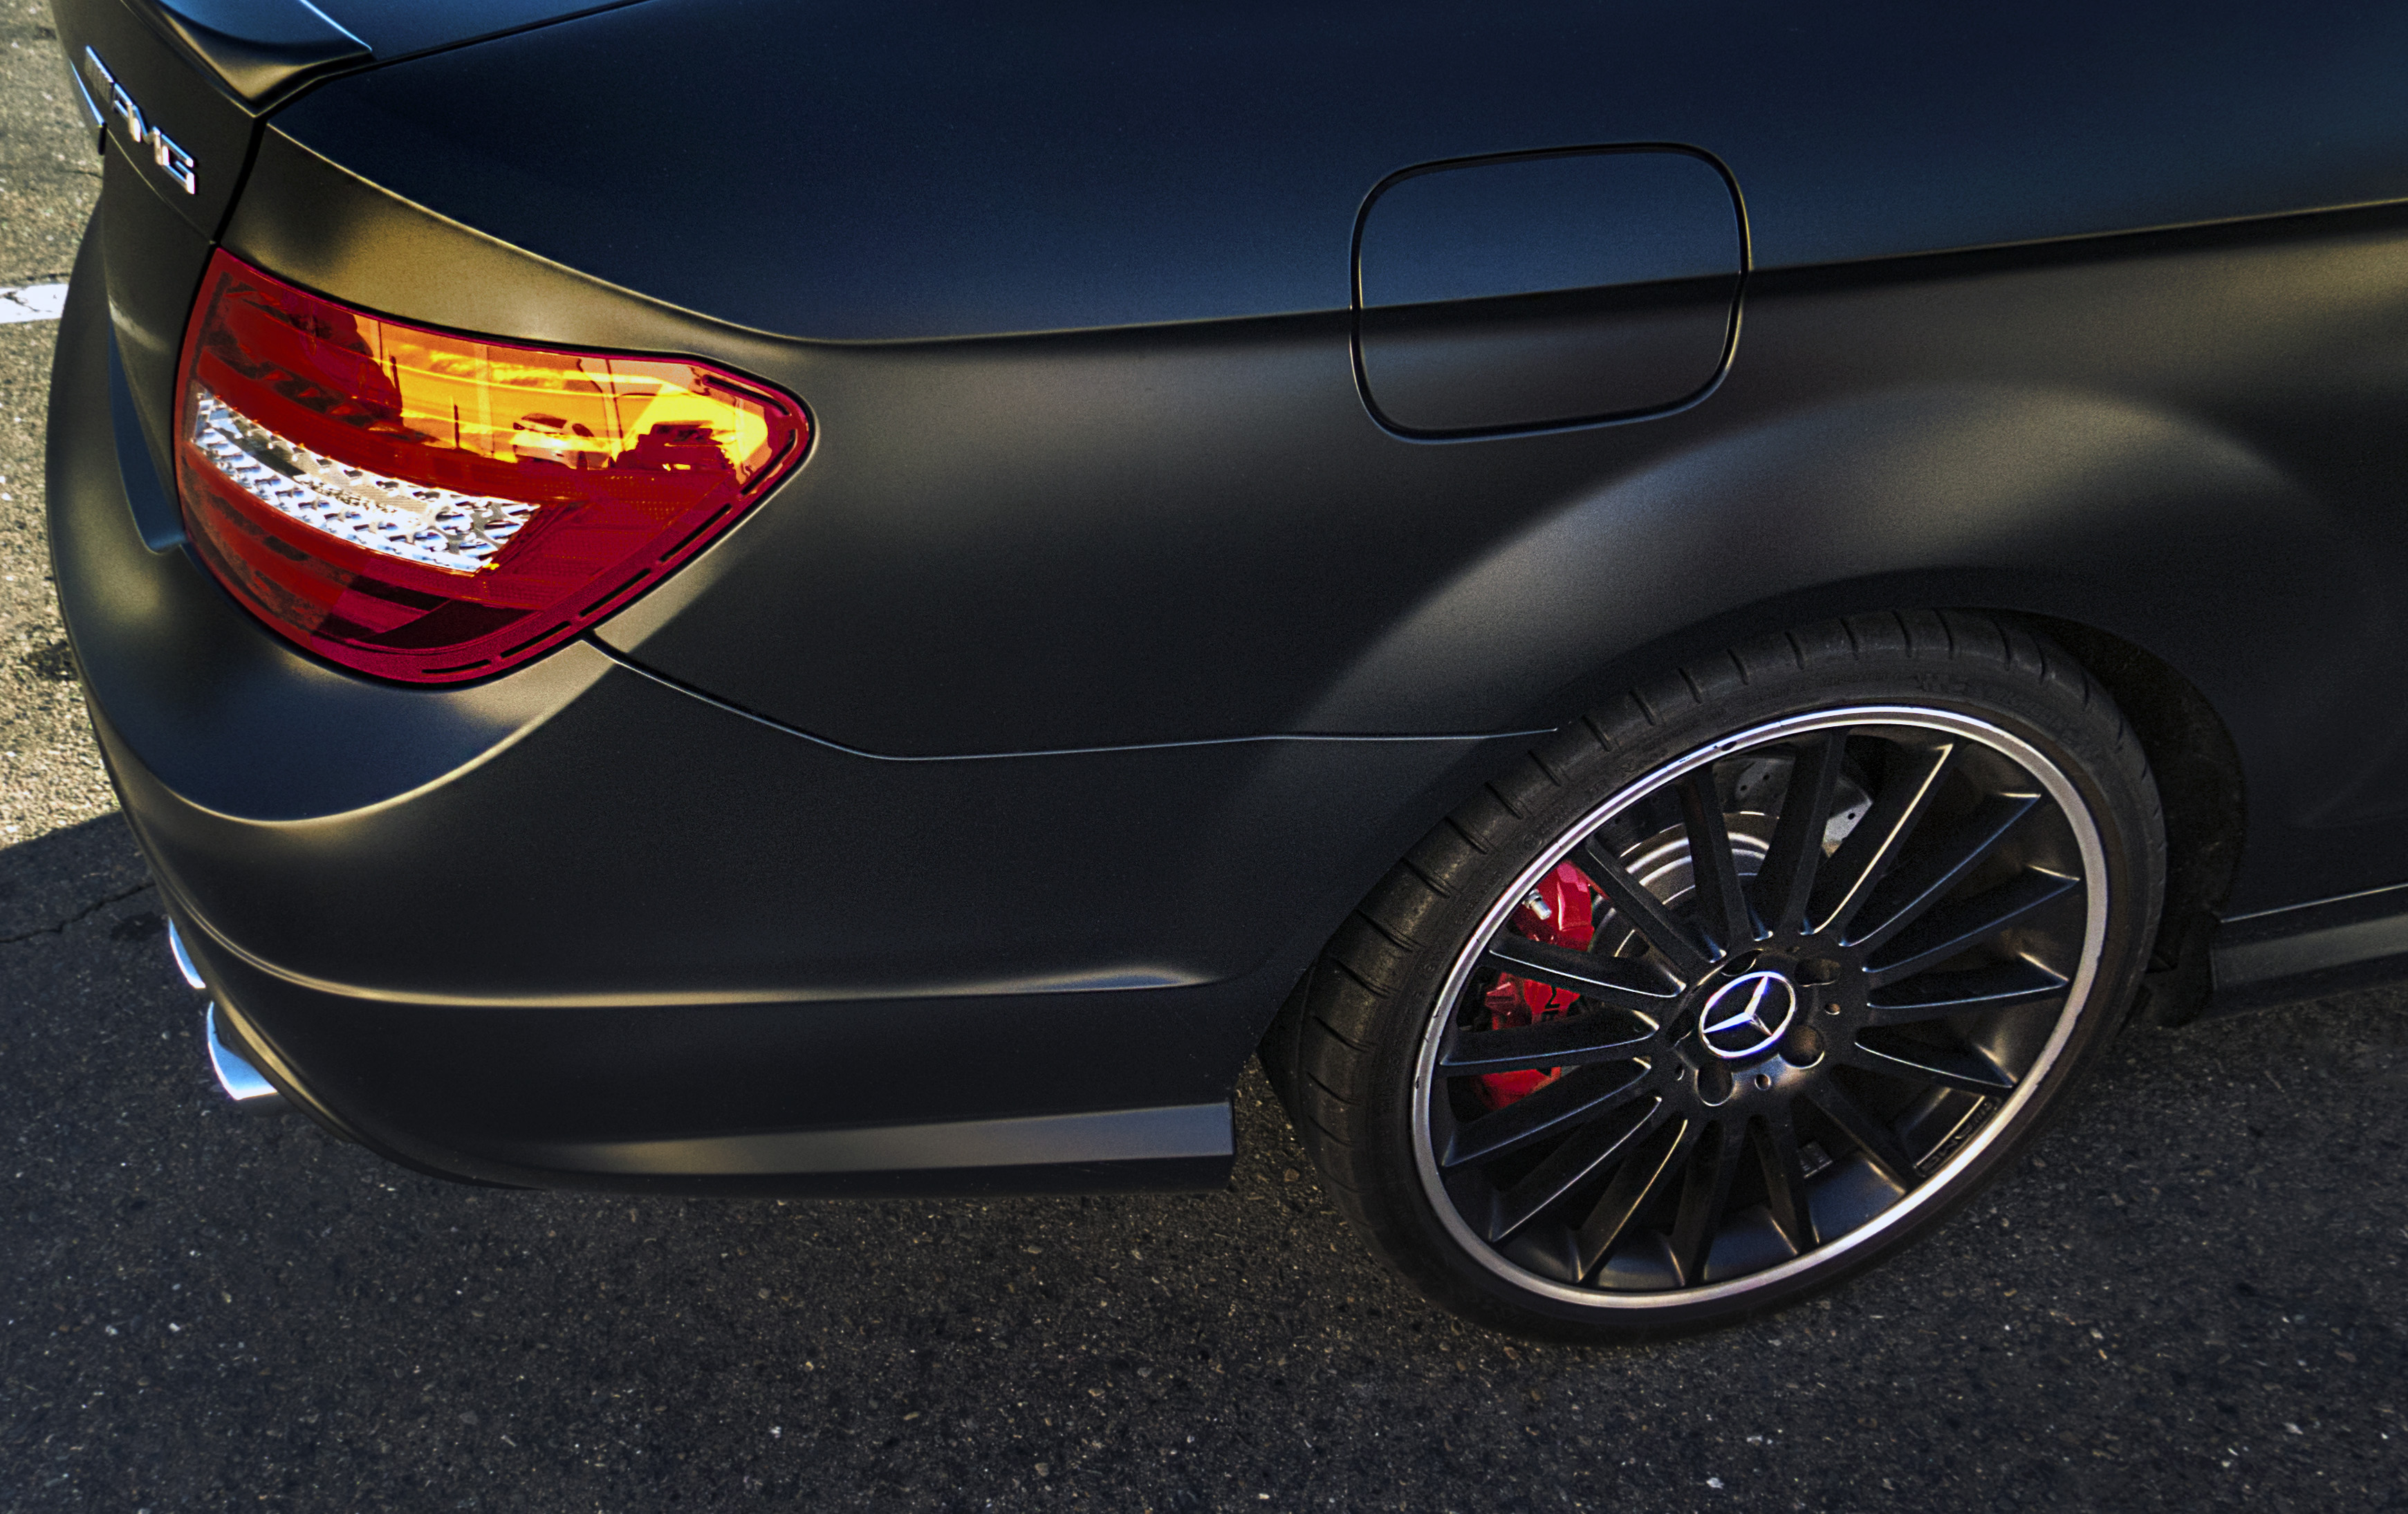
car, wheel, vehicle, sports car, bumper, mercedesbenz, rim, sedan, bmw, 365, 3652015imstillstanding, amg, cclass, c63, matteblackoempaint, land vehicle, automobile make, automotive exterior, compact car, automotive design, luxury vehicle, executive car, sports sedan, mid size car